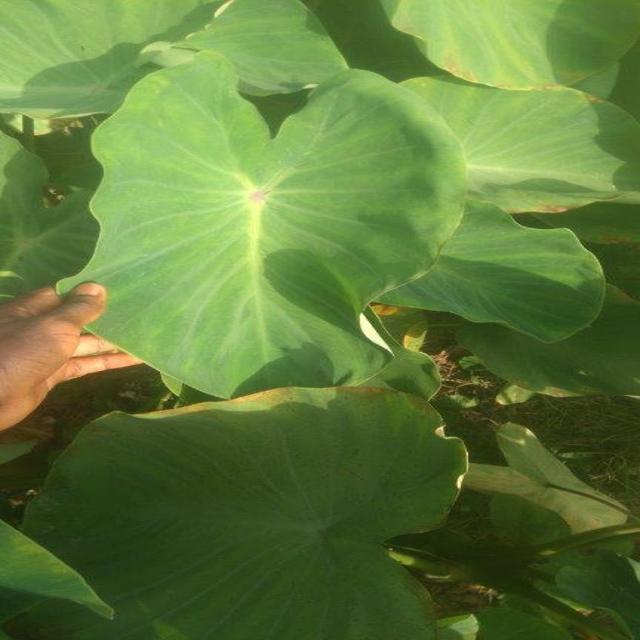
Label: Healthy